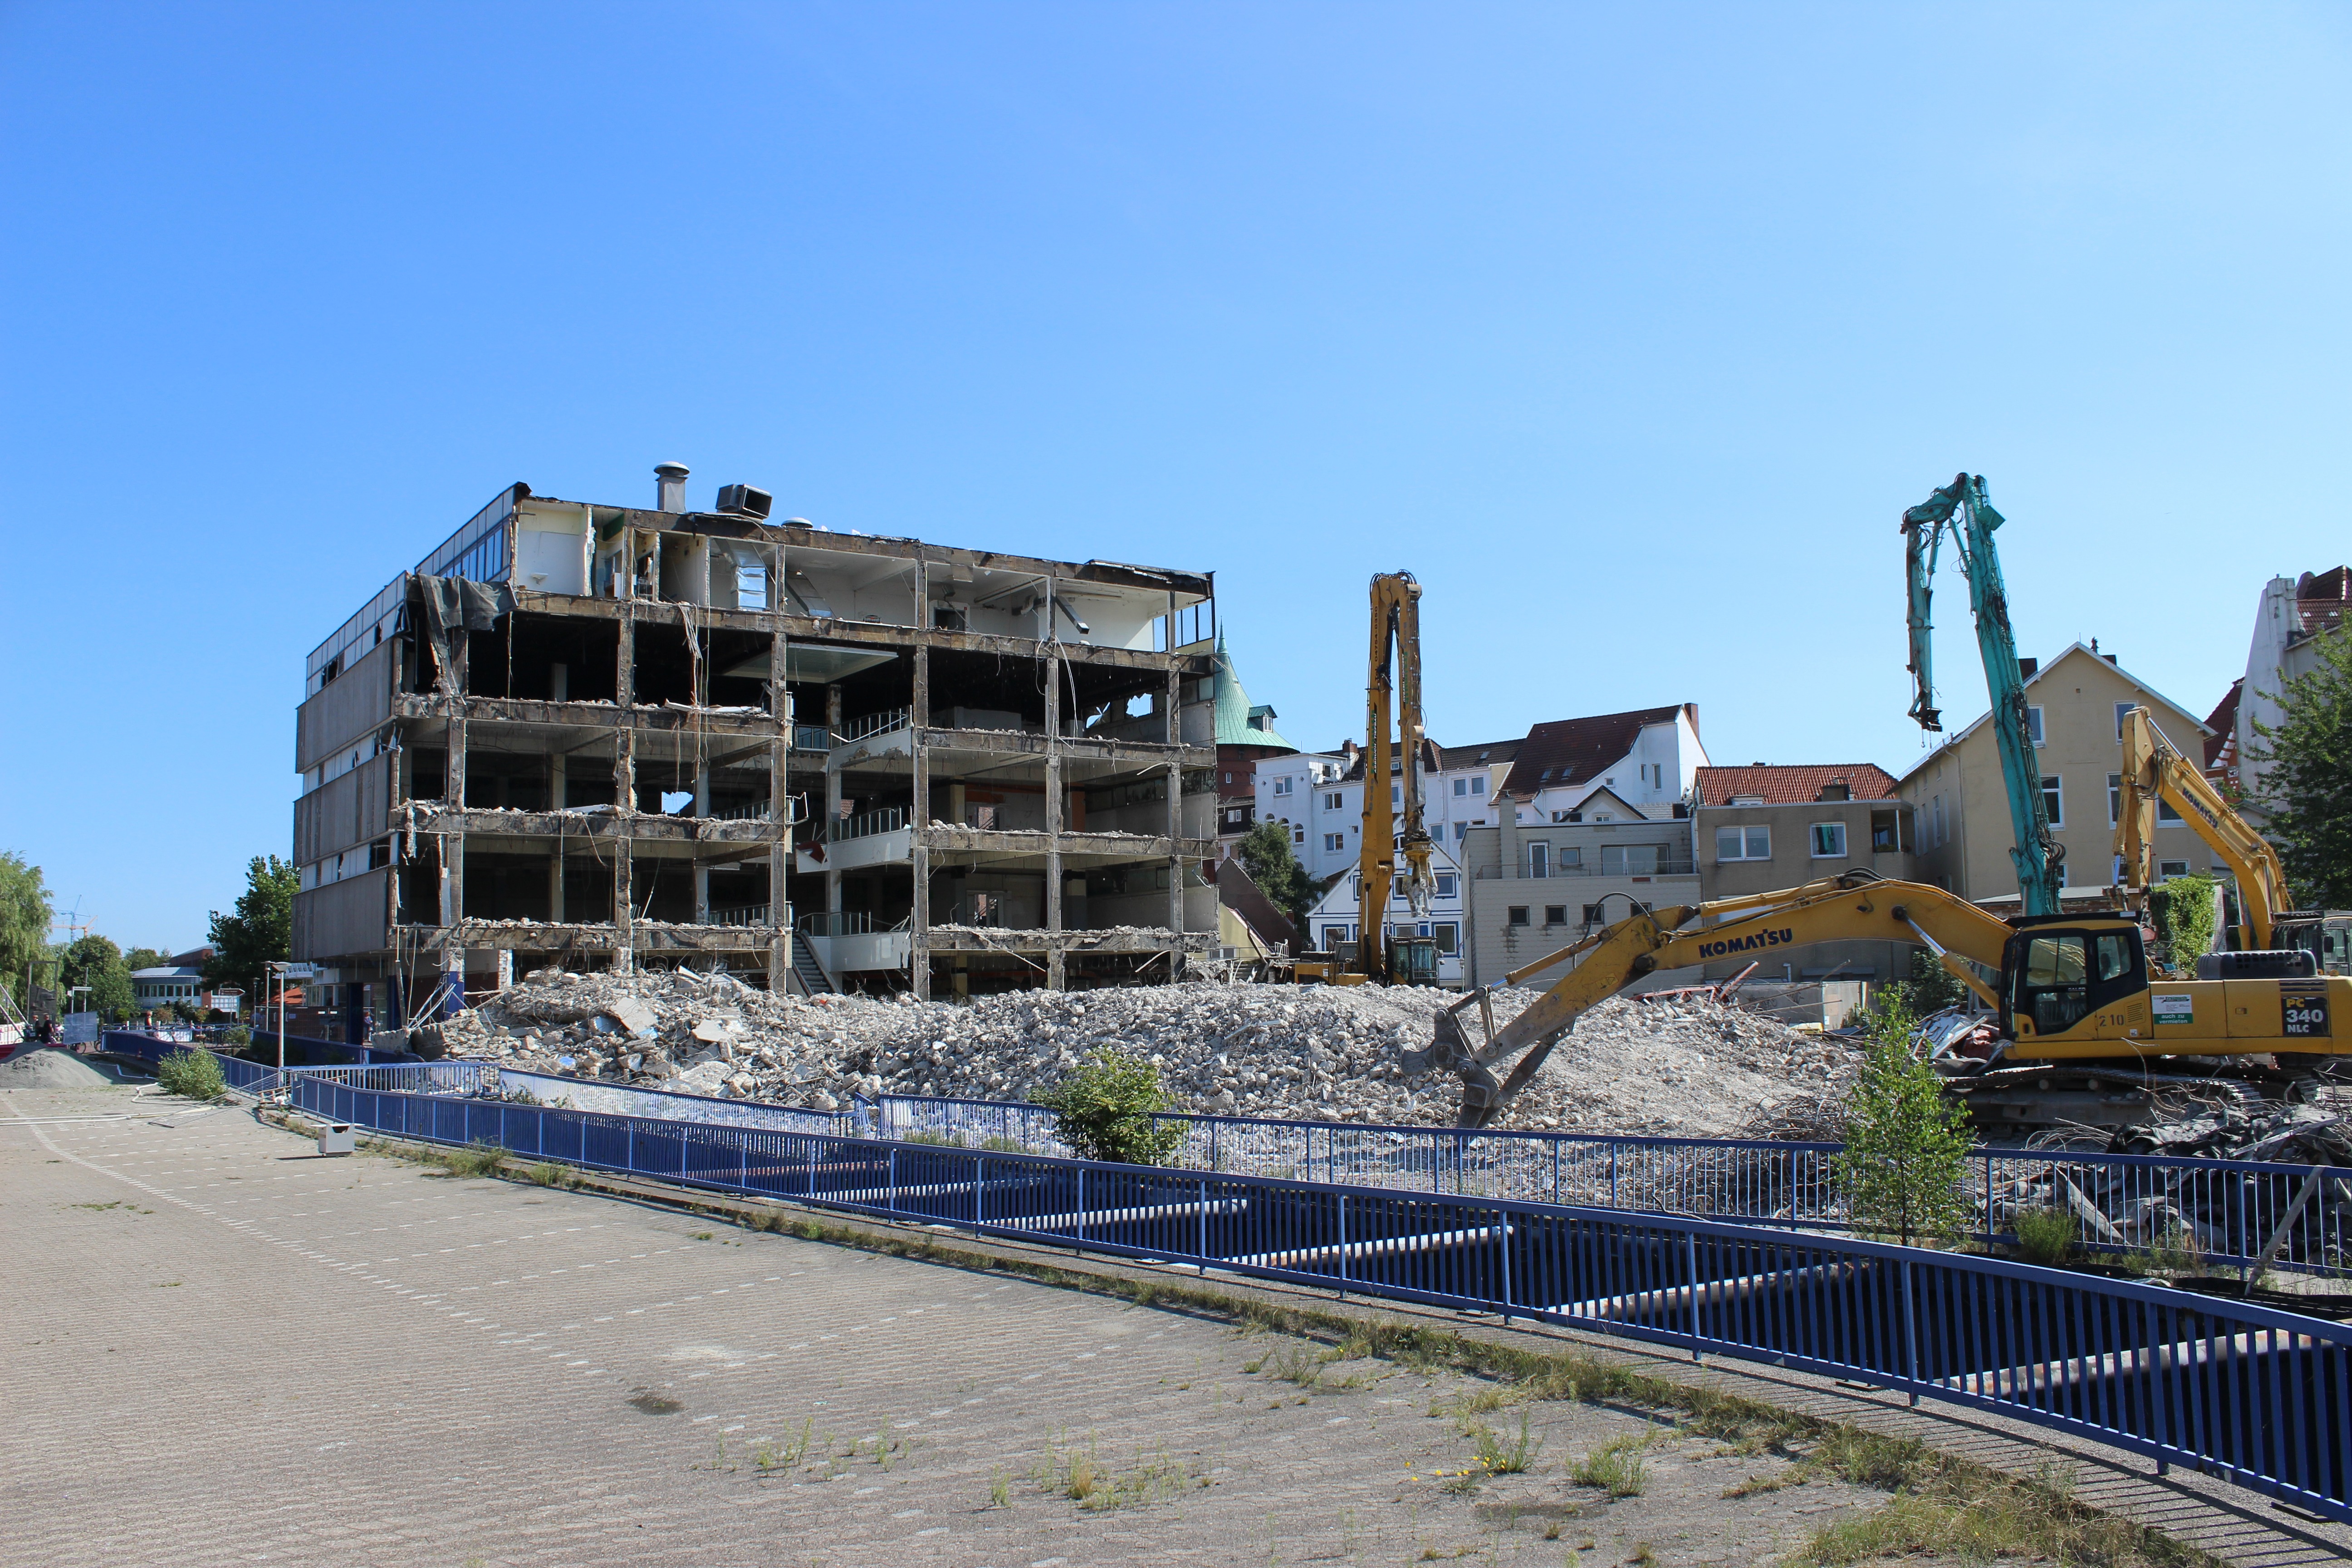
work, architecture, home, construction, ruin, estate, site, demolition, construction abbruchzange, excavator tore off architecture